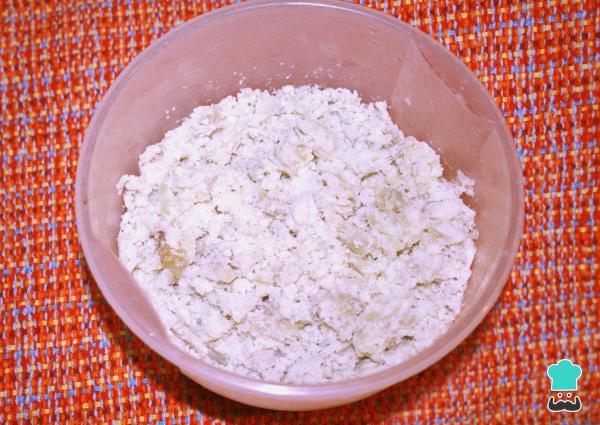
A continuación, retira la piel de las batatas y tritura hasta conseguir un puré. Puedes hacerlo con ayuda de un tenedor o un pasa purés.